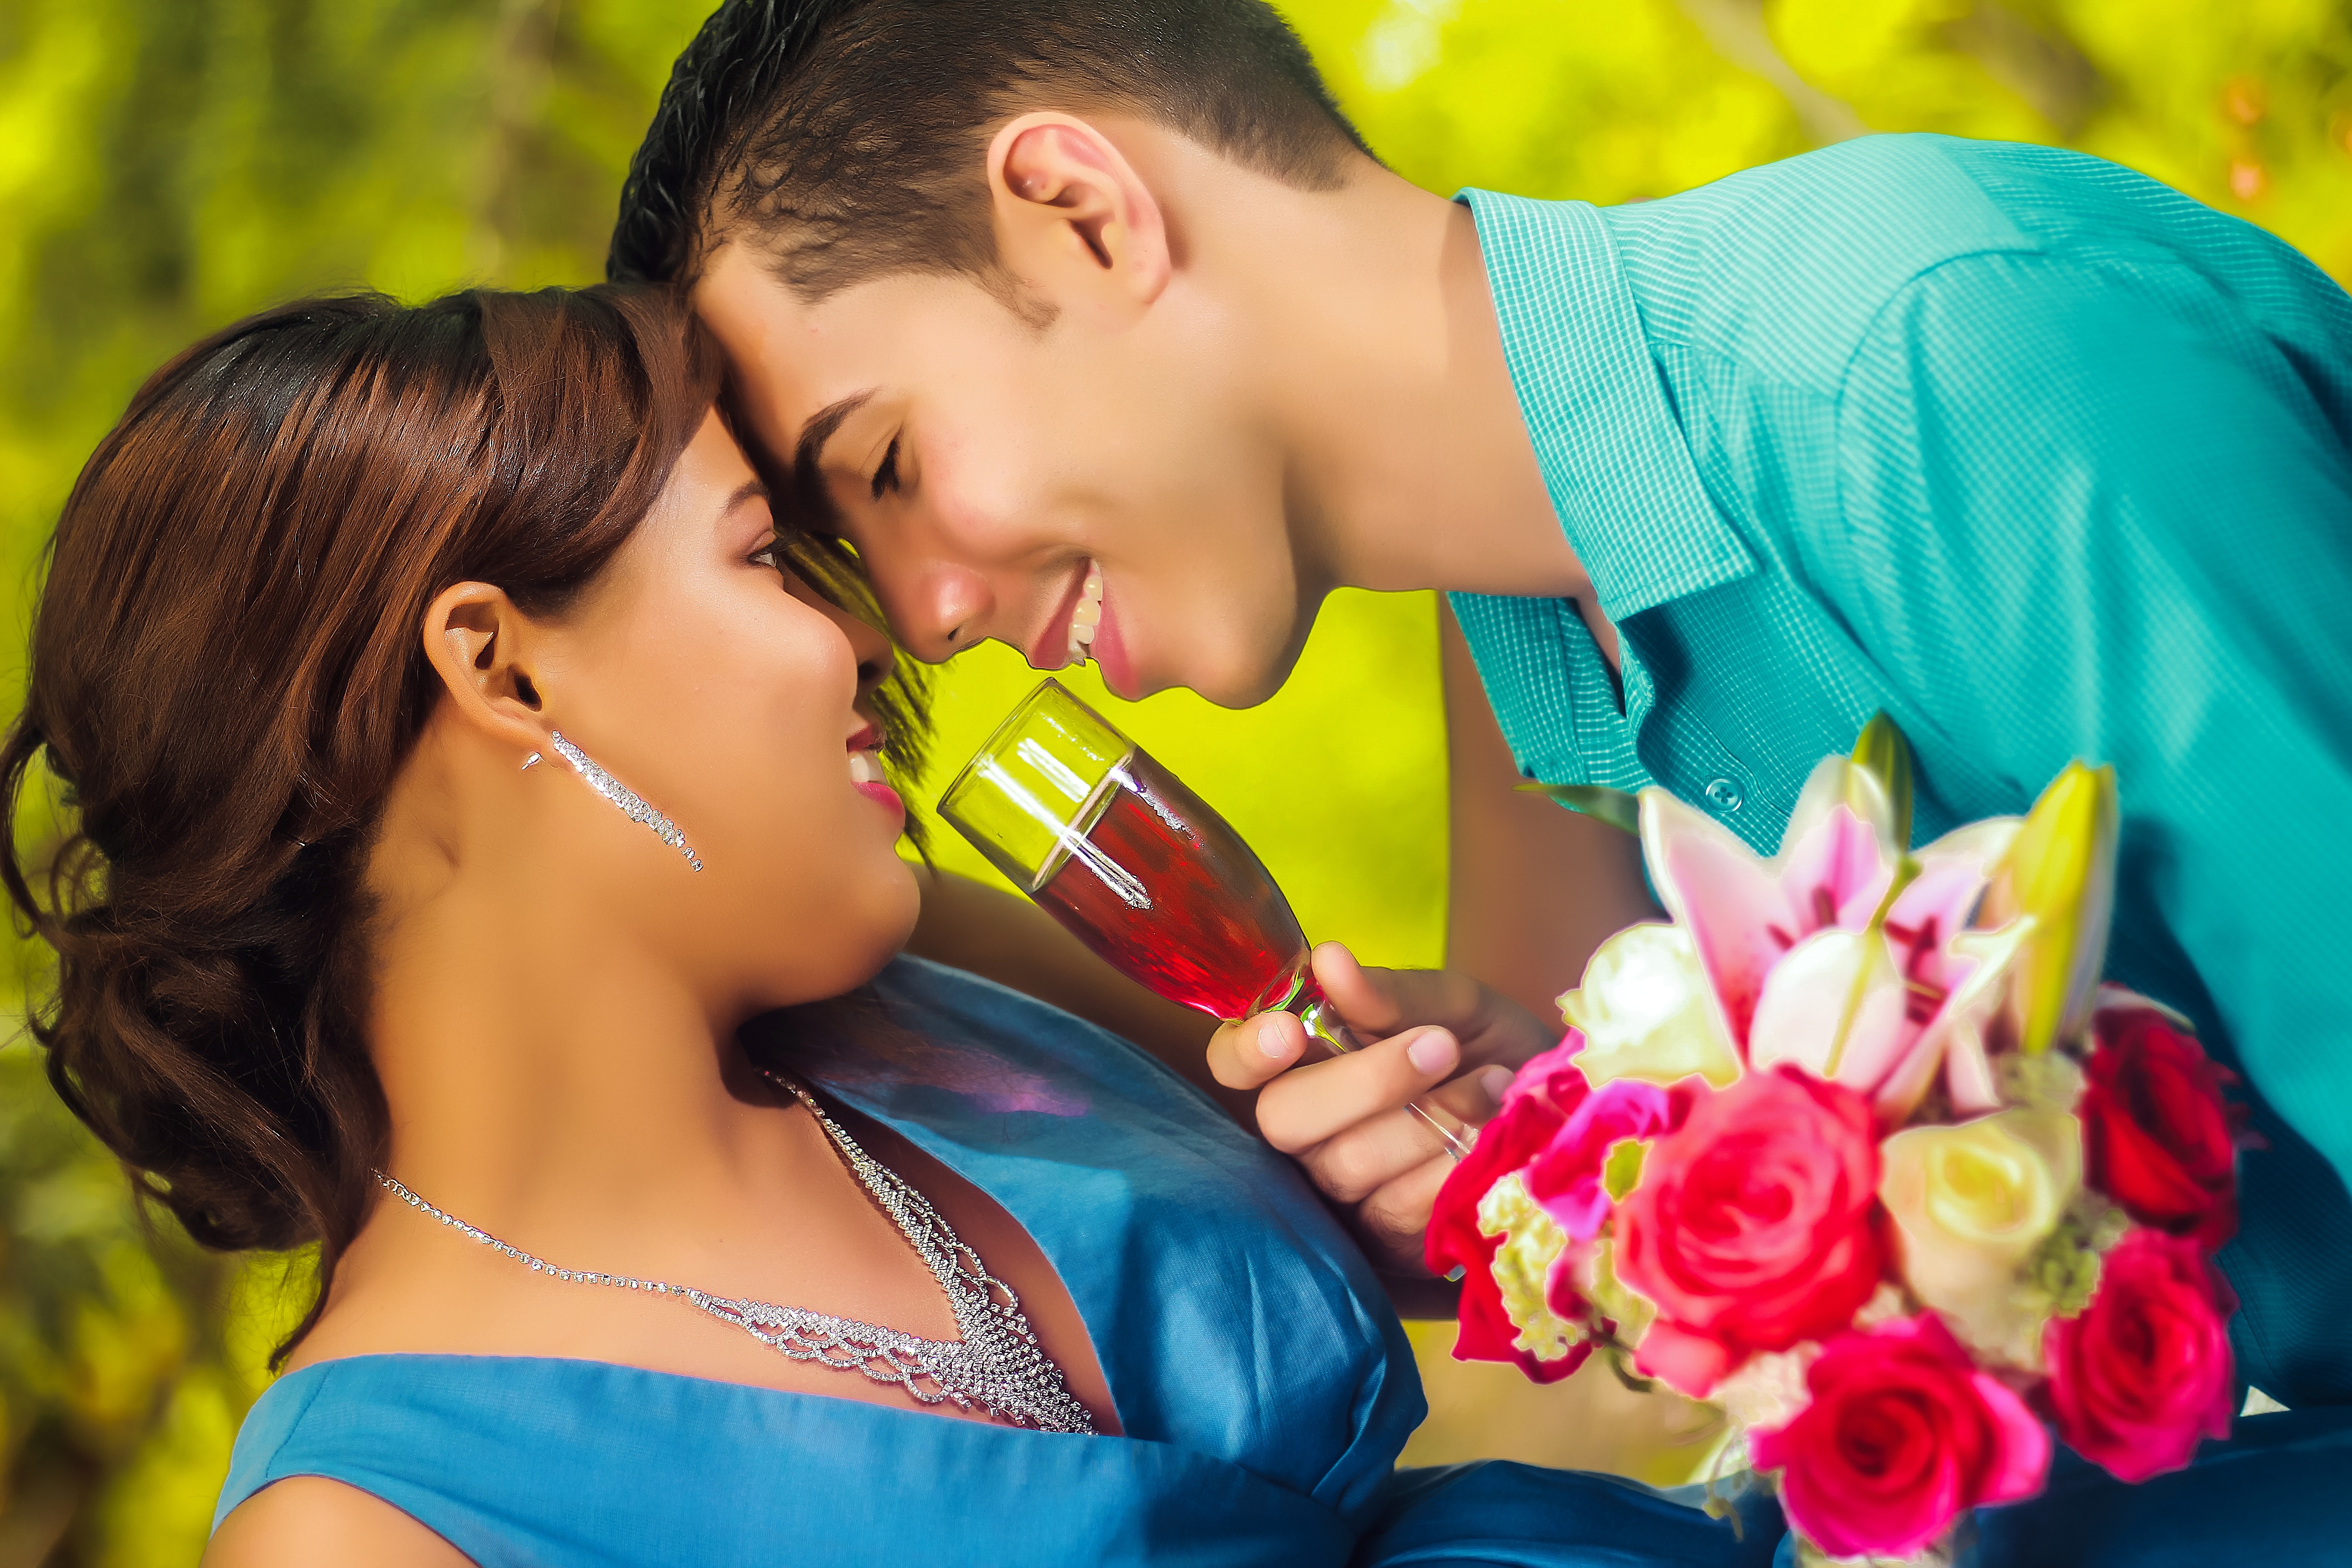
landscape, forest, person, sky, white, love, kiss, romance, commitment, wedding, married, marriage, ceremony, happiness, beautiful, photoshoot, dominican republic, complicity, veil, bella, marry, romantico, couple in love, grooms, happy couple, interaction, abdomen, photo shoot, newlyweds, colonial zone, santo domingo, embracing each other, nuptials, newly married, human action